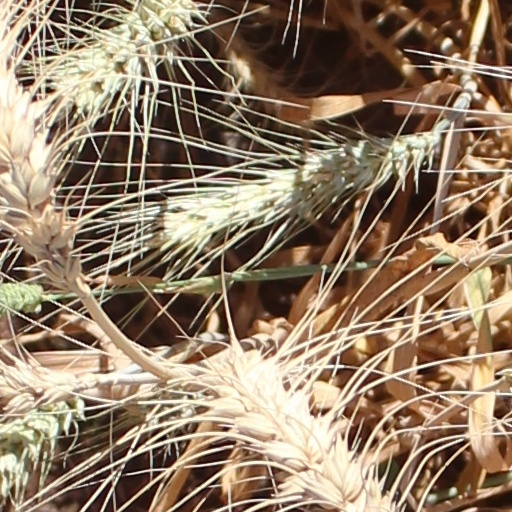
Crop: wheat